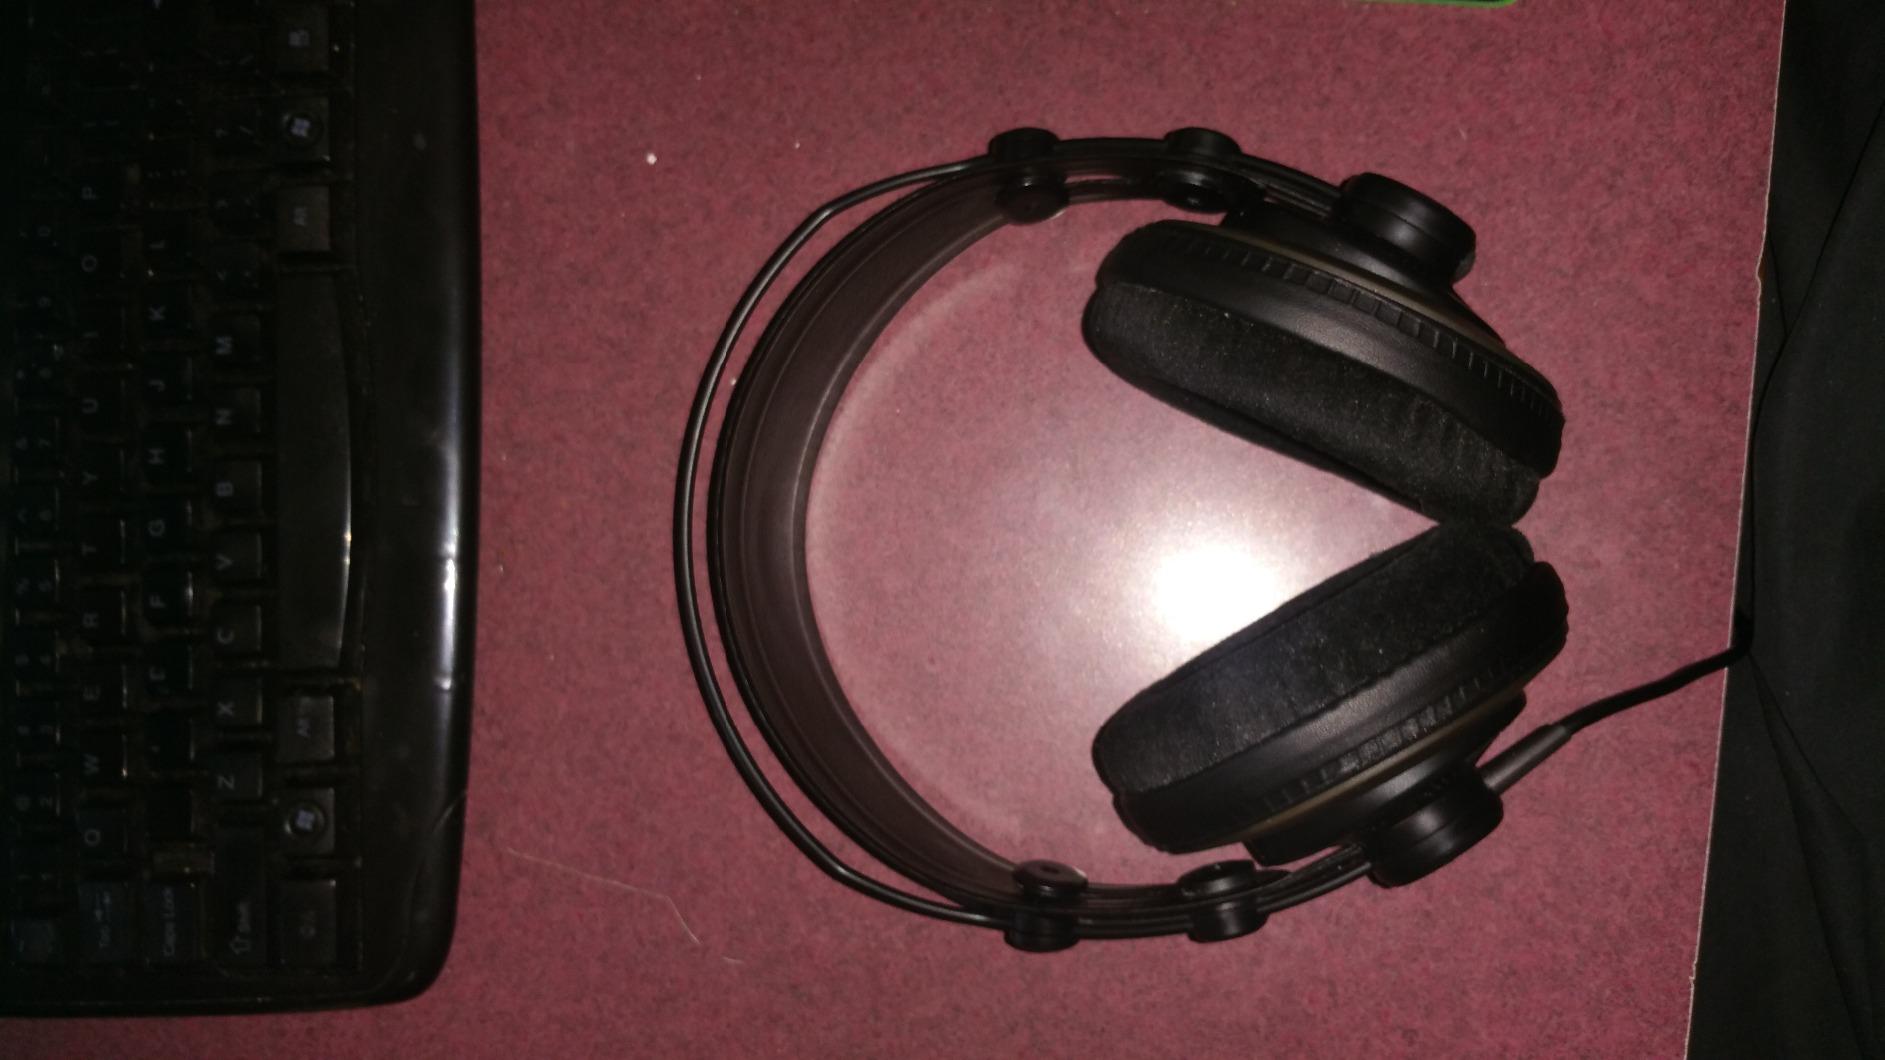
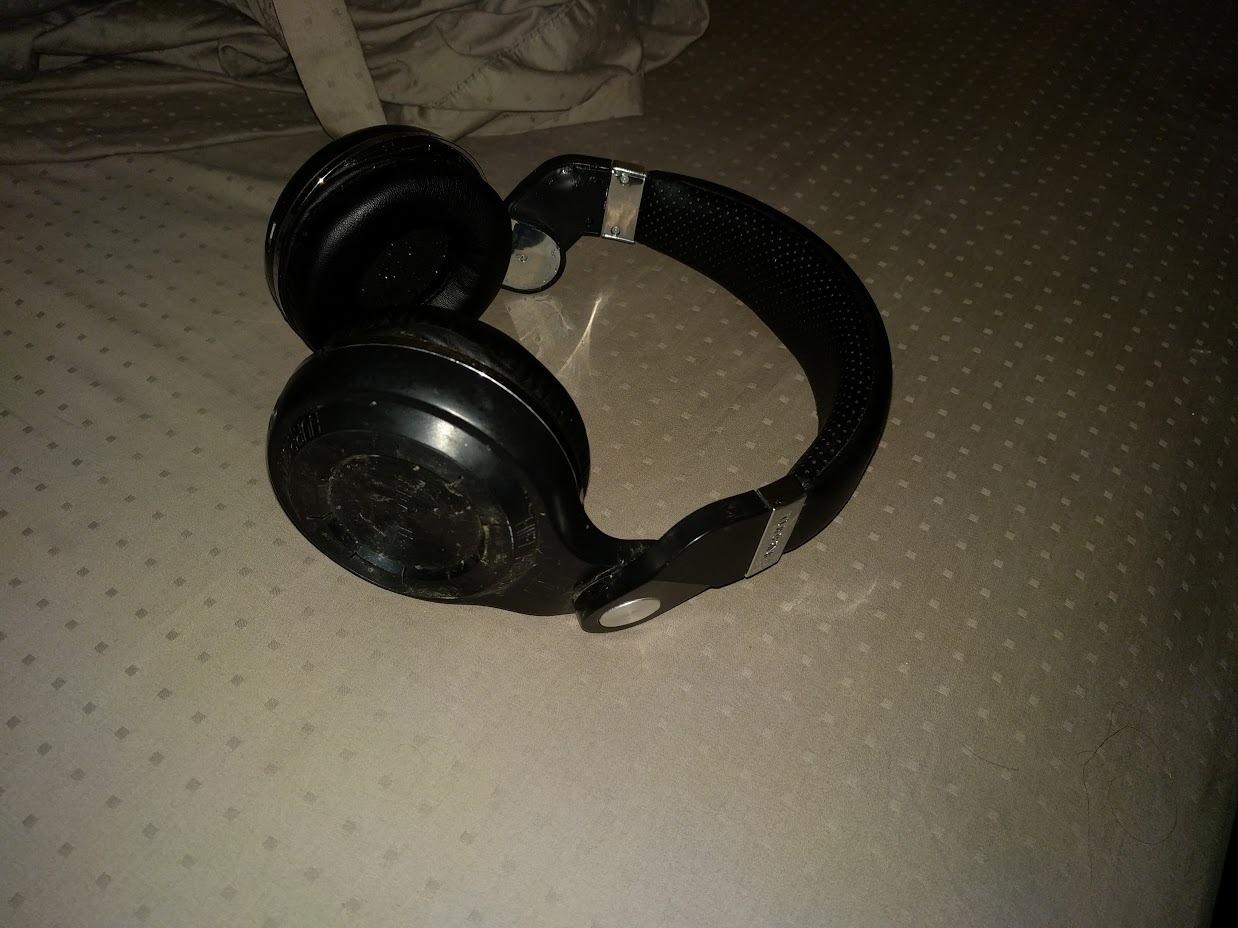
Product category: headphones
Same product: no